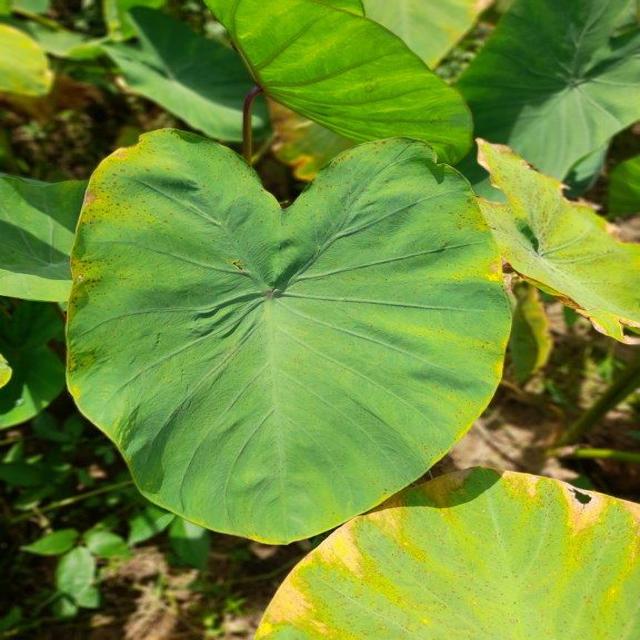
Label: Early_Blight